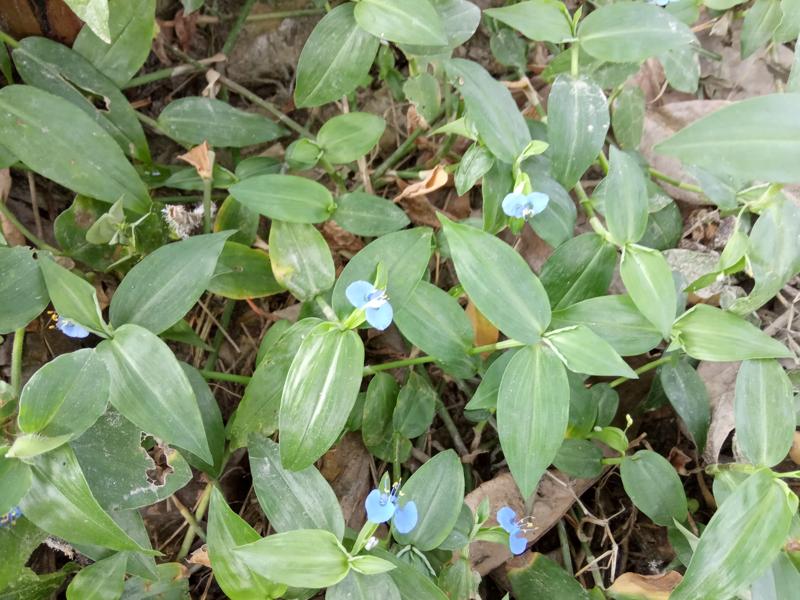
Weed species: Commelina benghalensis